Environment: real
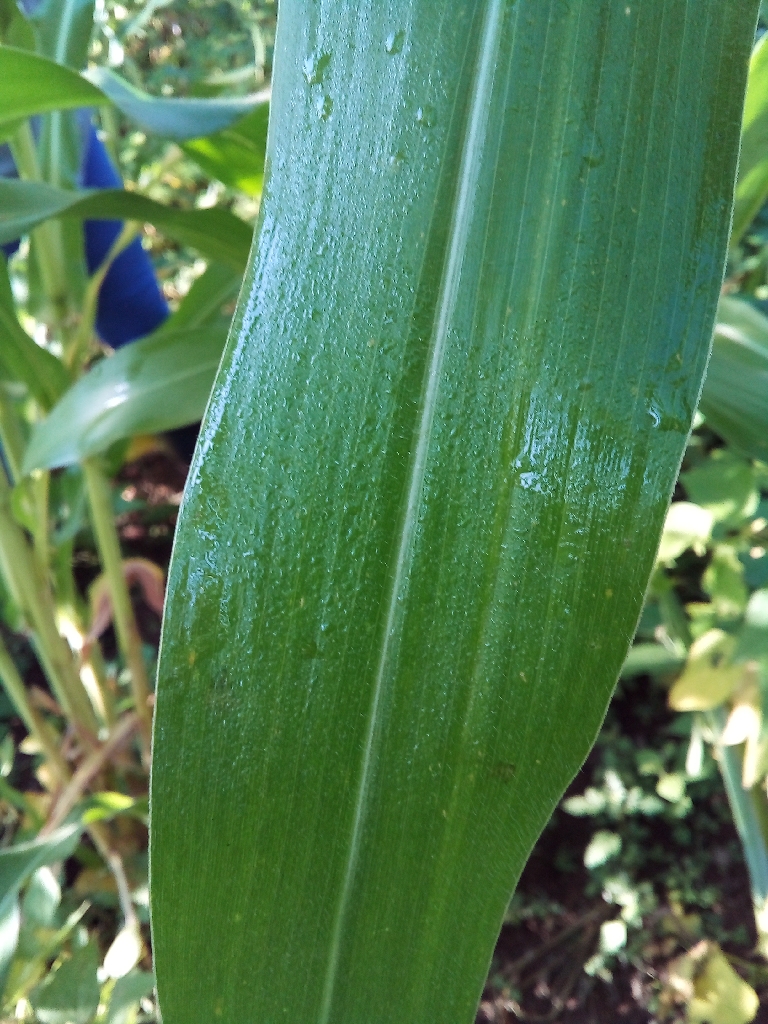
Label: healthy